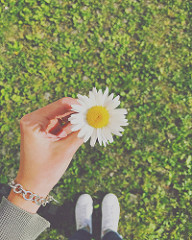
Flower: daisy